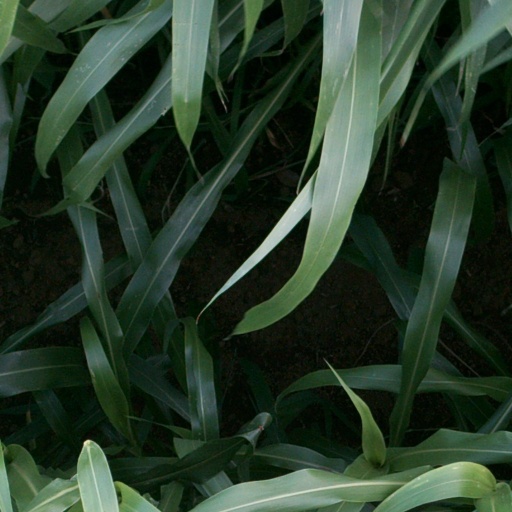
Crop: sorghum